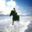
Label: horse